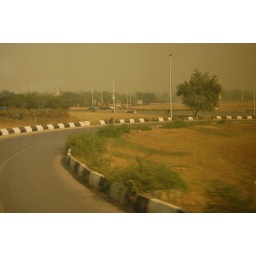
Taken from the window of a bus en route to Islamabad from the airport in Rawalpindi on a very first visit to Pakistan